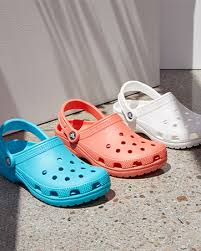
Label: Clog